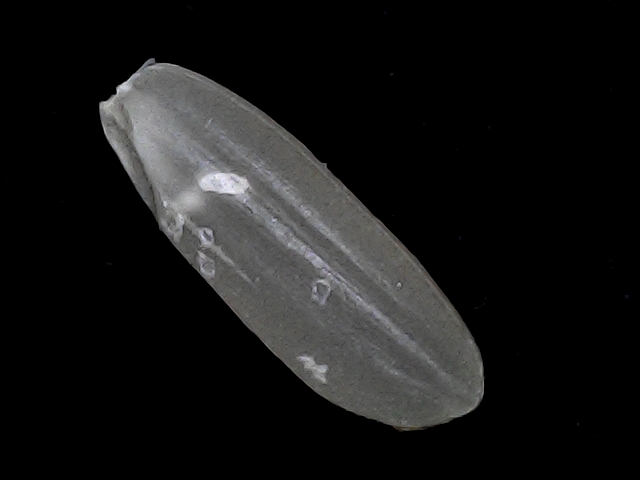
Rice variety: BRRI67